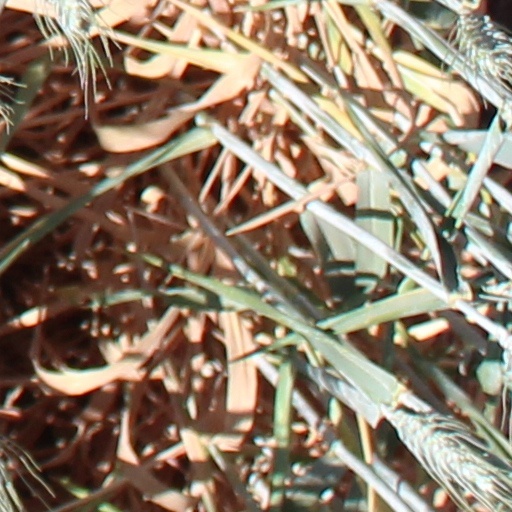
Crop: wheat